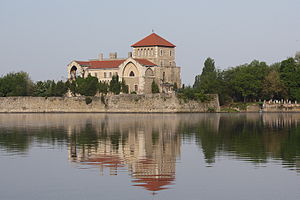
Tata
Tata er en by i det nordvestlige Ungarn med 23.217 indbyggere. Byen ligger i provinsen Komárom-Esztergom.